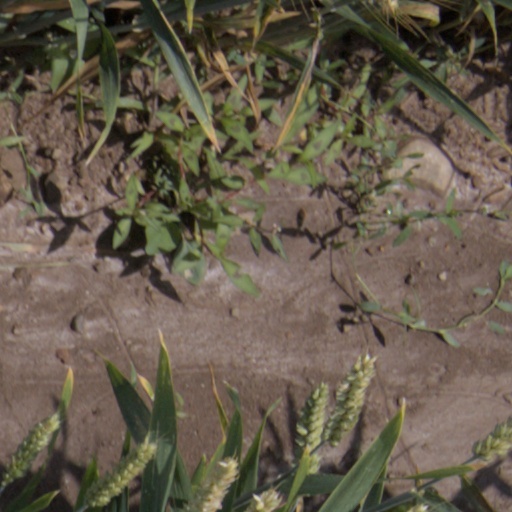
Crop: wheat